Nesta Obermer

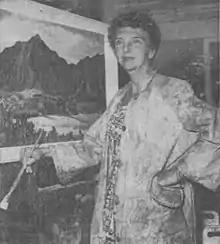
Obermer at her easel, 1957

In 1954, the couple purchased a home on Diamond Head. Obermer continued to make a name for herself as a painter, exhibiting in both solo showings and with groups of other artists. In 1957, her play "Mind Over Matter", a rewrite of "Black Magic", was produced on Broadway. That year, Seymour died and she inherited his estate, valued at $668,240. The Internal Revenue Service taxed her over $46,000 in inheritance tax, which she claimed was an overpayment of nearly $25,000. Obermer appealed and eventually won a reduction in the tax claim in 1964. That year, an anonymous donor established the Nesta Obermer Chamber Music Scholarship at the University of Hawaii to honour Obermer's long involvement in promoting the arts.